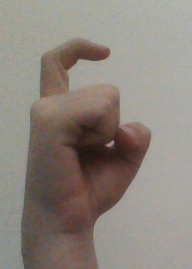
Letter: ra